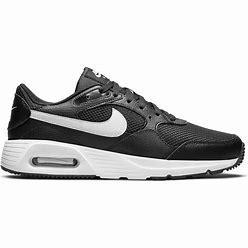
Brand: Nike
Model: Air Max SC